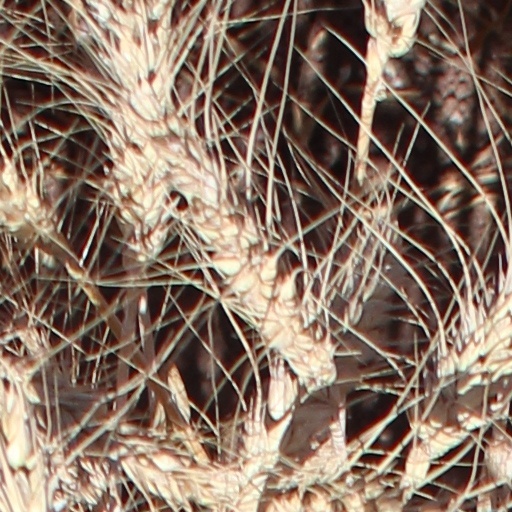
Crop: wheat